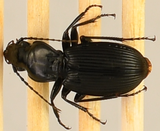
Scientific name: Pterostichus lachrymosus
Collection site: Mountain Lake Biological Station NEON (MLBS), plot MLBS_088